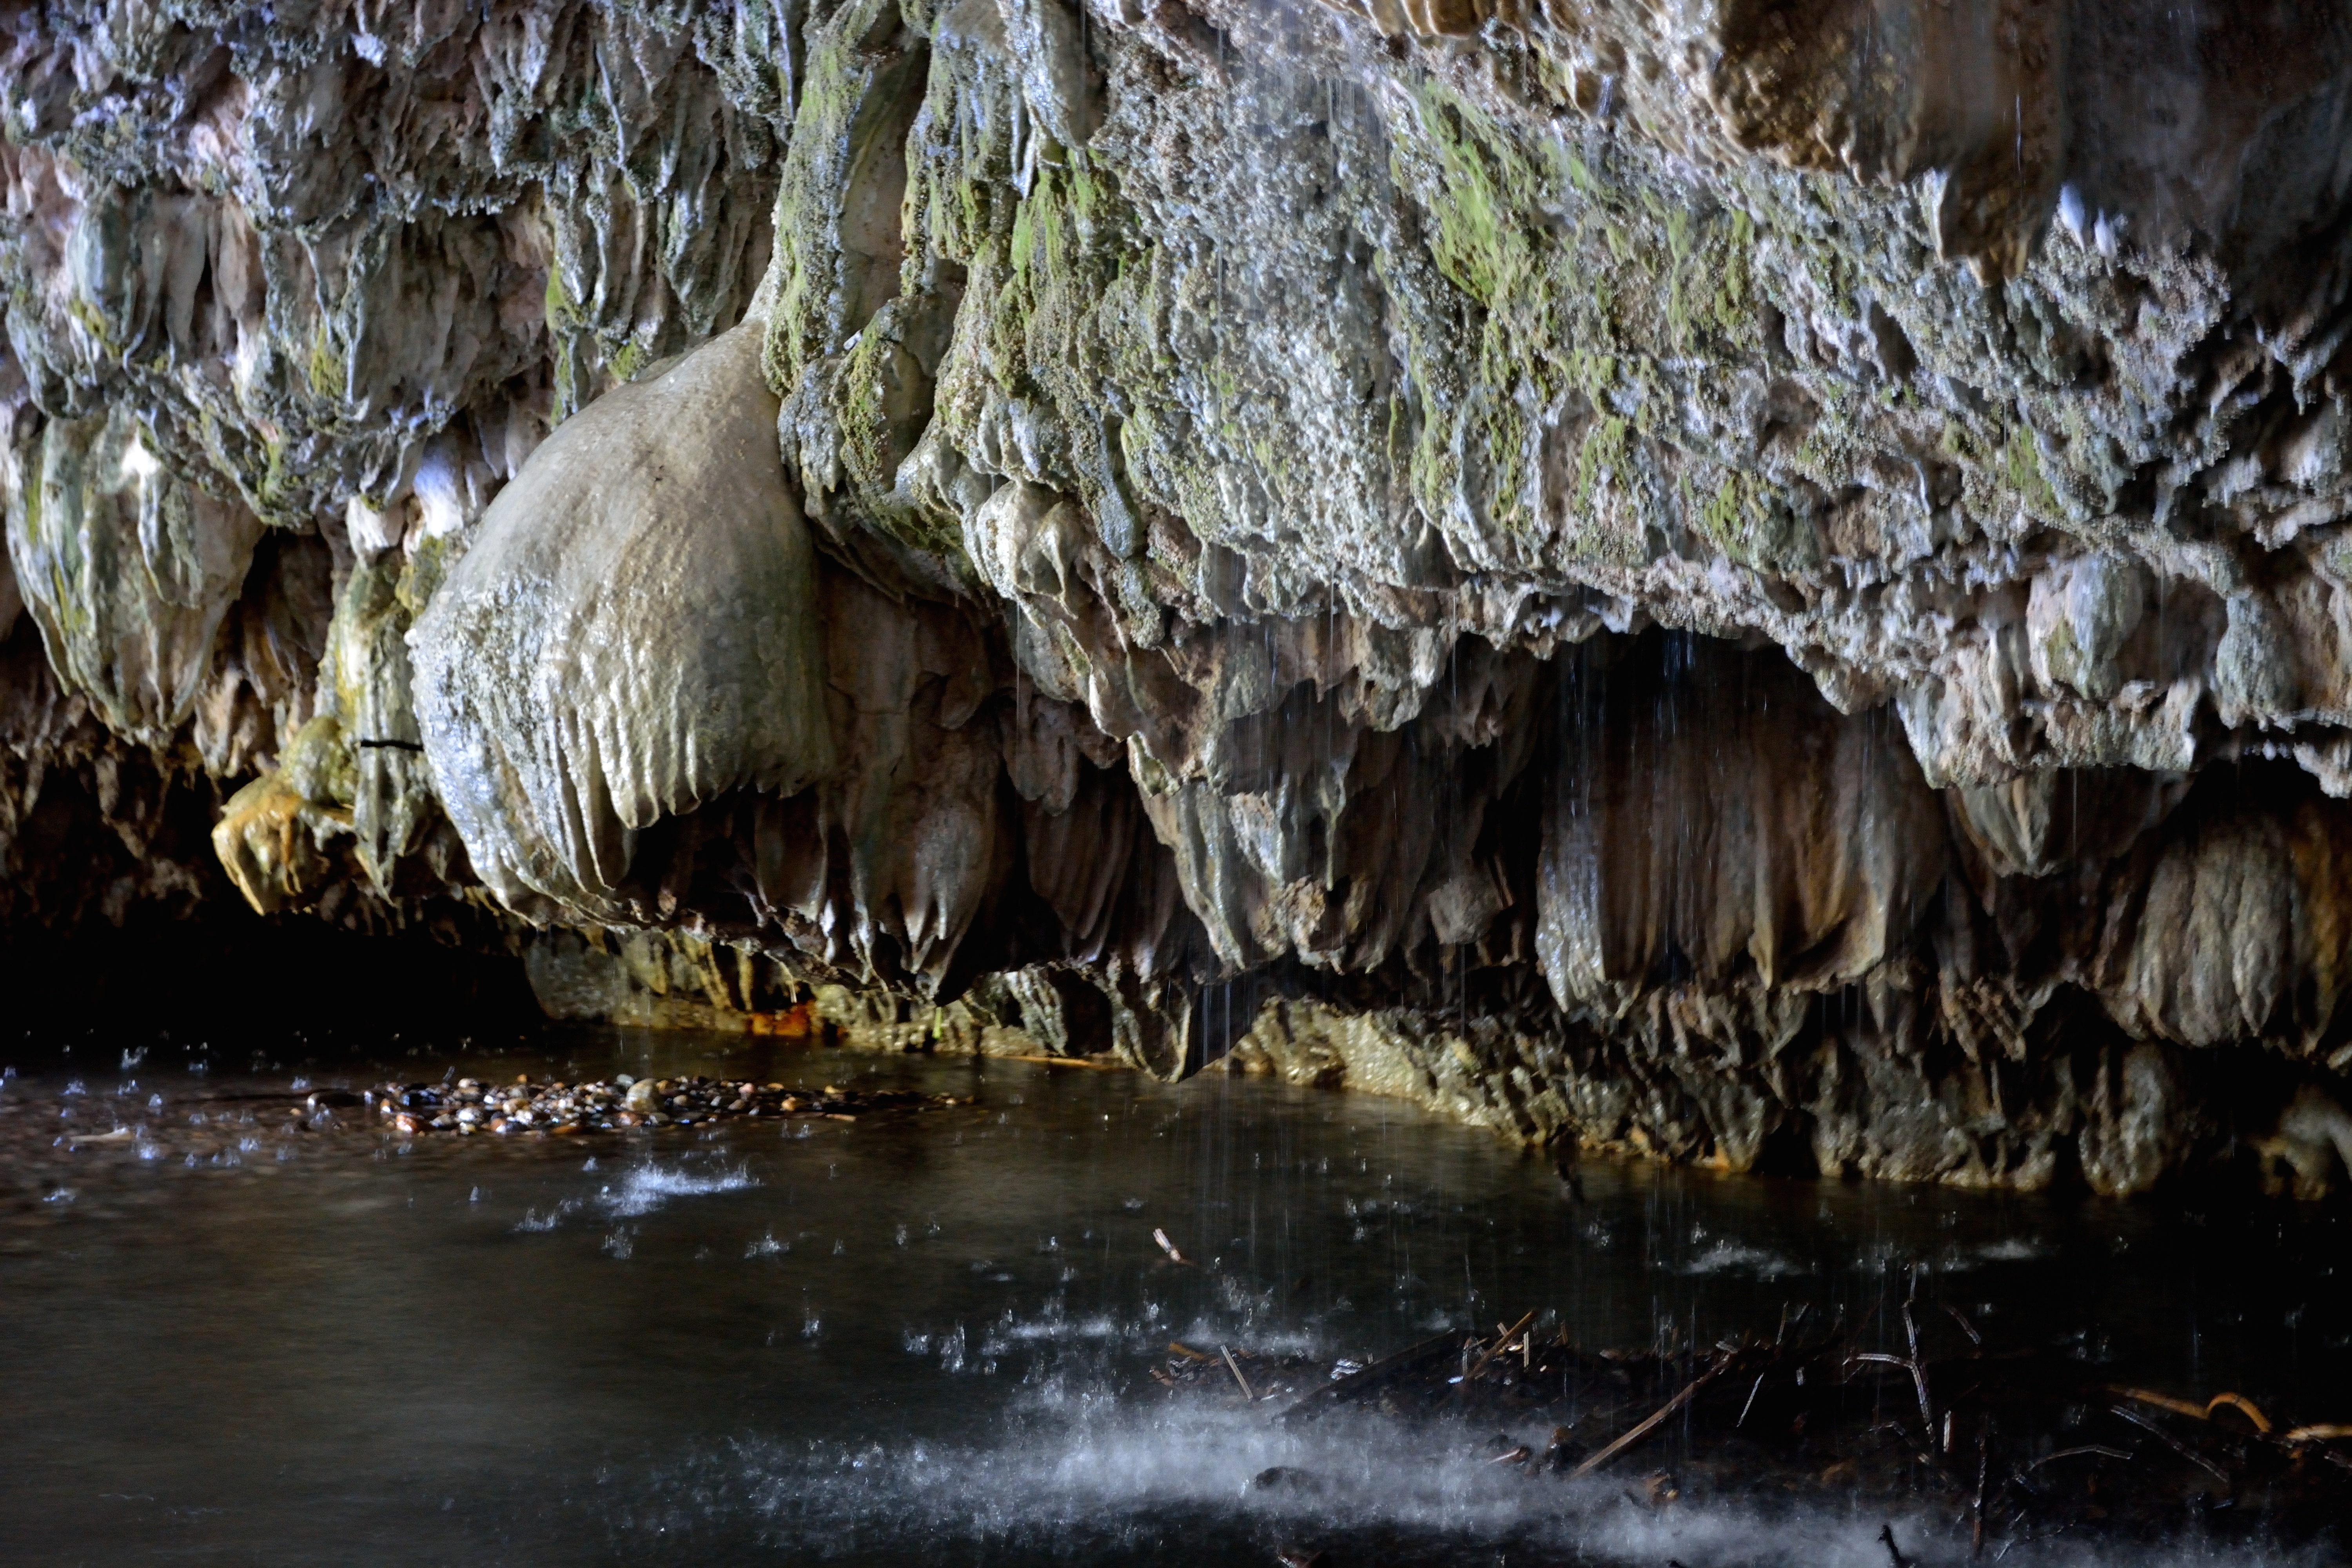
formation, cave, stalagmite, stalactite, landform, geographical feature, pit cave